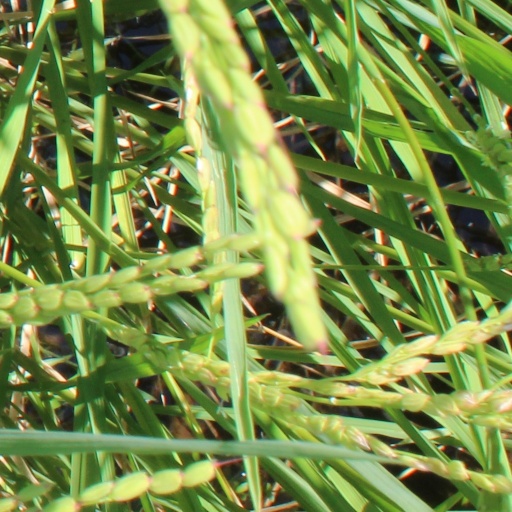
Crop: rice